Petru Groza

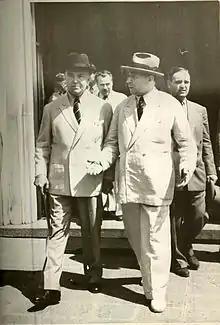
Groza (left), with Gheorghe Tătărescu and Gheorghe Gheorghiu-Dej, on a visit to Bulgaria, July 1947

Groza's prominent status within the National Democratic Front afforded him the opportunity to succeed General Nicolae Rădescu as premier when, in January 1945, top Romanian communist leaders, namely Ana Pauker and Gheorghe Gheorghiu-Dej rebuked Rădescu with allegedly failing to combat "fascist sympathizers". With the help of Soviet authorities, the Communists soon mobilized workers to hold a series of demonstrations against Rădescu, and by February many had died because the demonstrations often led to violence. While the communists claimed that the Romanian Army was responsible for the deaths of innocent civilians, Rădescu weakened his own popular support by stating that the communists were "godless foreigners with no homeland". In response, Andrey Vyshinsky, the Soviet vice commissar of foreign affairs, traveled to Bucharest and allegedly gave King Michael an ultimatum—unless he sacked Rădescu and replaced him with Groza, Romania's independence would be at risk. The king had hoped that General Gheorghe Avramescu, who commanded the Romanian 4th Army in the fight to liberate Transylvania and Hungary, would be designated the next prime minister, but, while Michael was waiting on 2 March for Avramescu to return from the front to Bucharest, the NKVD arrested Avramescu in Slovakia, and he died the next day. Faced with mounting Soviet pressure, Michael complied, and Groza became prime minister on 6 March 1945.